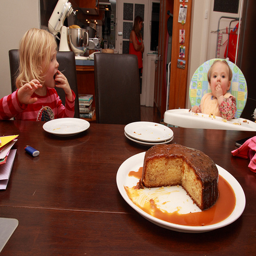
A young girl and a baby sitting at a table in front of a cake.
A baby in a high chair and a toddler in a chair at a table with a cake.
A little girl and a baby are eating cake.
A child and a baby eating cake
Little girl and a baby eating cake with their hands.